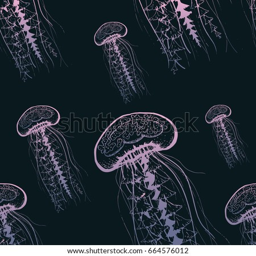
vector illustration of a seamless pattern of jellyfish